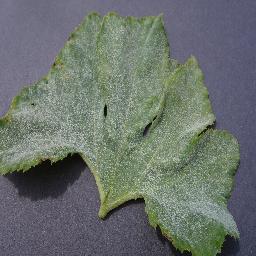
Label: Squash___Powdery_mildew